2010 ATP World Tour Finals

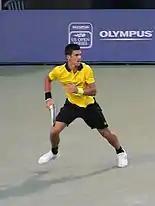
Novak Djokovic reached his second US Open final

On 9 October after reaching the semi-finals of the Shanghai Masters, Serbian Novak Djokovic became the third qualifier.